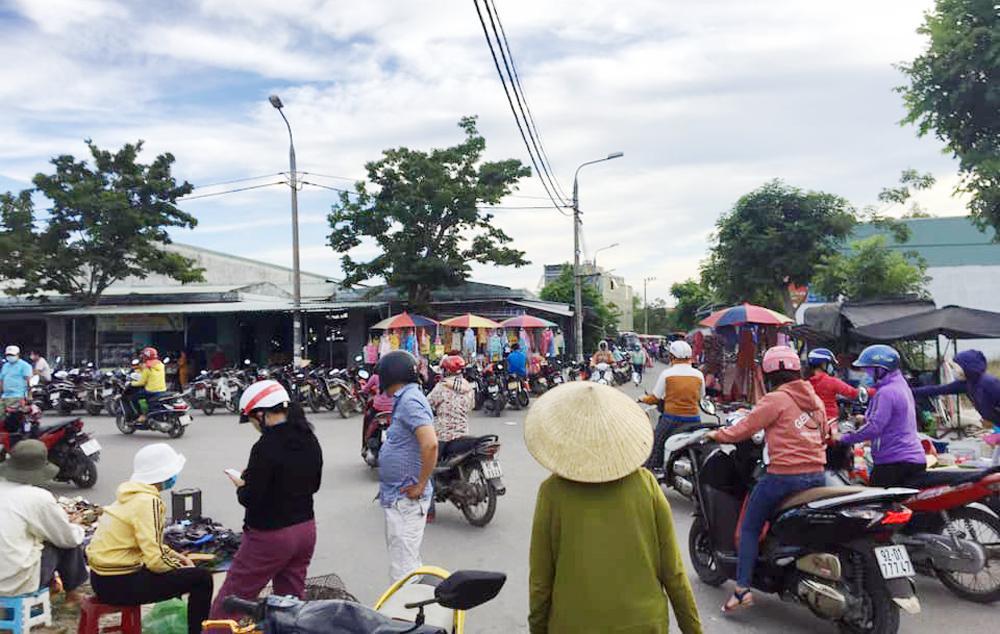
có nhiều xe máy đang di chuyển ở trên đường